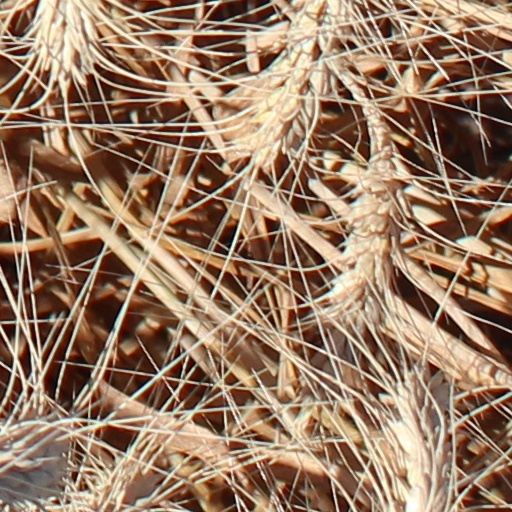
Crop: wheat